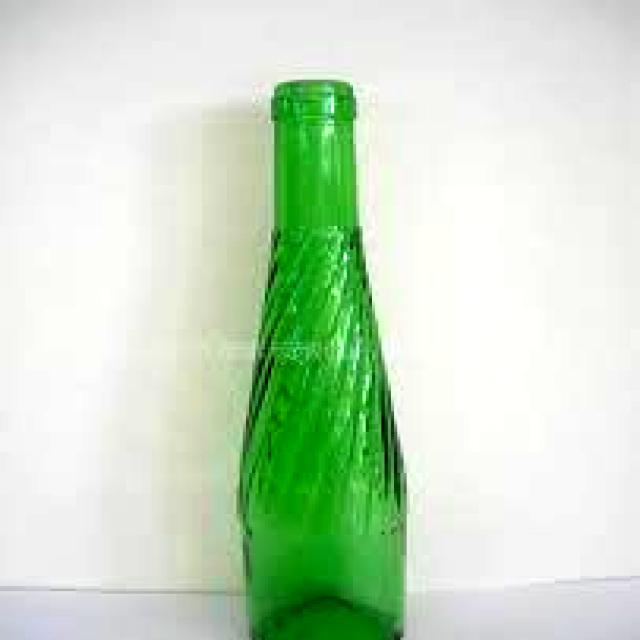
Label: Glass